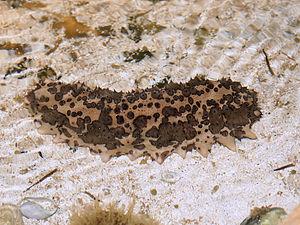
Les Holothuries sont une classe d'animaux marins de l'embranchement des échinodermes au corps mou et oblong, et possédant un cercle de tentacules autour de la bouche. Elles sont aussi appelées concombres de mer ou bêches de mer, et possèdent une grande diversité de sobriquets sur les différentes côtes.
Isostichopus badionotus est une espèce d'holothurie de la famille des Stichopodidae, que l'on rencontre aux Caraïbes. Elle est souvent appelée « holothurie à points ».
Les Aspidochirotida constituent un ancien ordre d'holothuries.